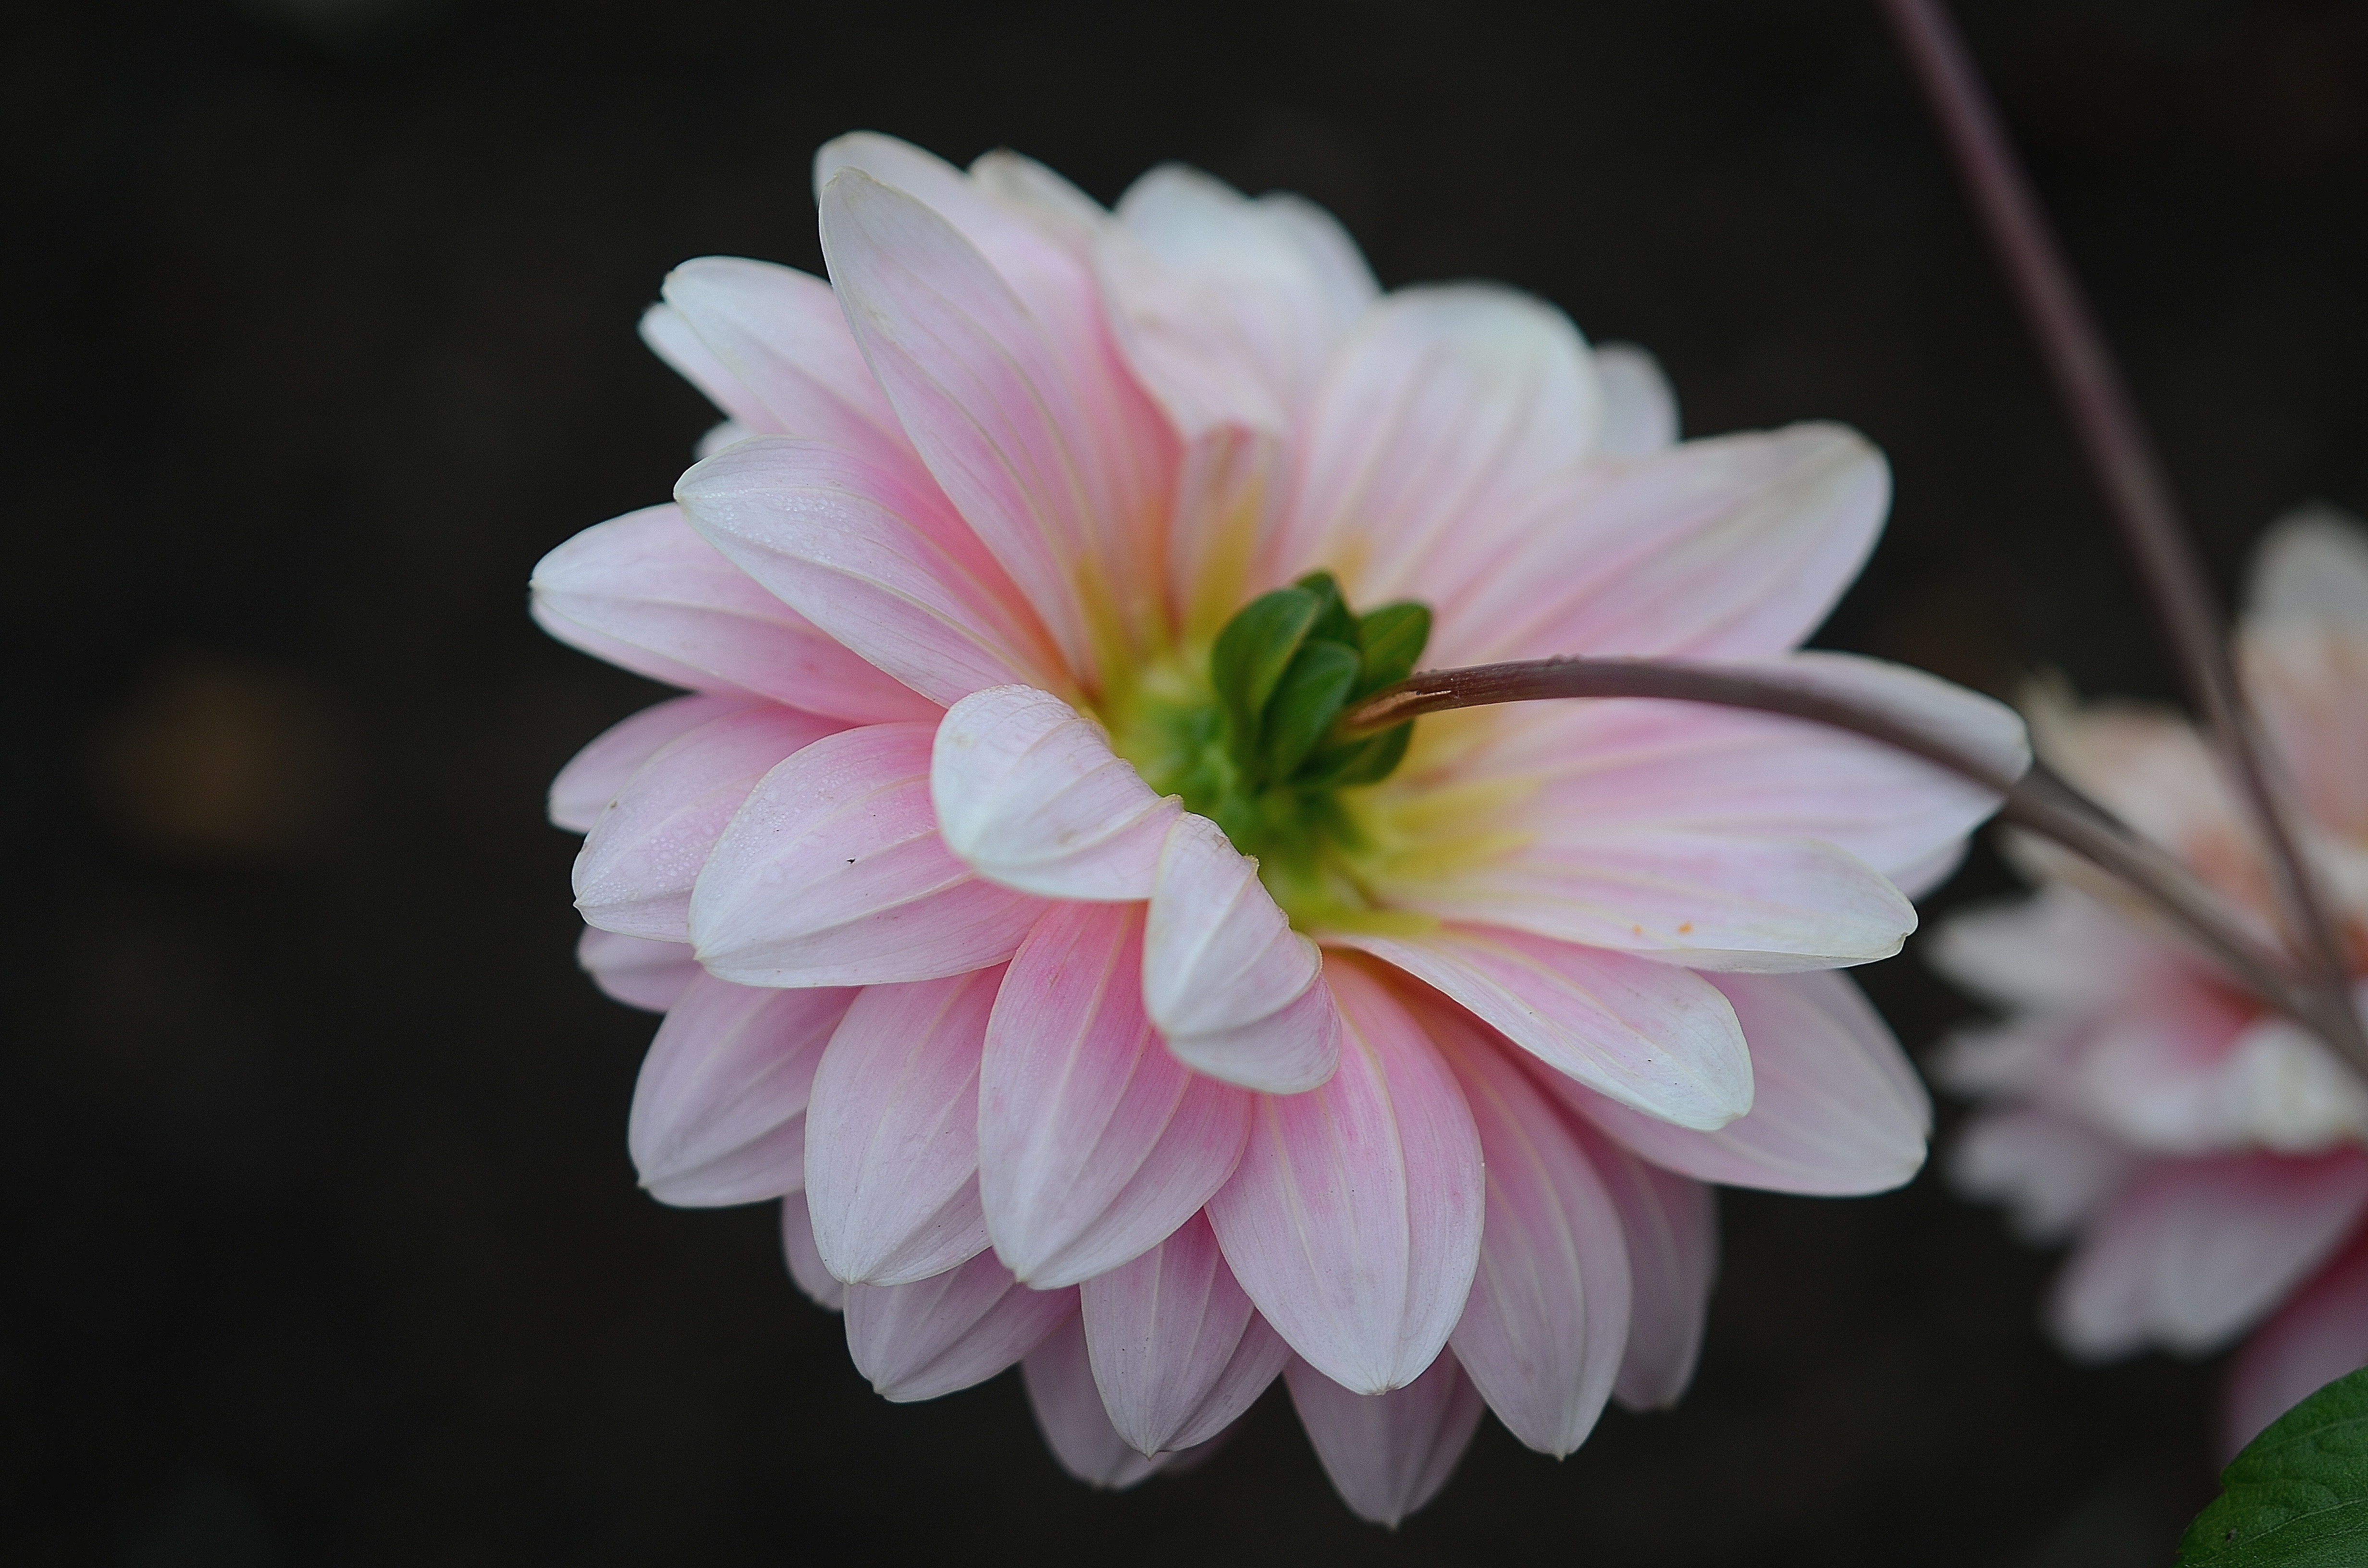
nature, blossom, plant, photography, leaf, flower, petal, summer, daisy, love, rose, green, macro, natural, romance, botany, pink, flora, flowers, close up, free photos, macro photography, green leaf, flowering plant, daisy family, plant stem, land plant